Roman art

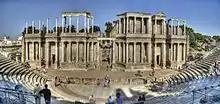
Roman theatre in Mérida

Few Roman coins reach the artistic peaks of the best Greek coins, but they survive in vast numbers and their iconography and inscriptions form a crucial source for the study of Roman history, and the development of imperial iconography, as well as containing many fine examples of portraiture. They penetrated to the rural population of the whole Empire and beyond, with barbarians on the fringes of the Empire making their own copies. In the Empire medallions in precious metals began to be produced in small editions as imperial gifts, which are similar to coins, though larger and usually finer in execution. Images in coins initially followed Greek styles, with gods and symbols, but in the death throes of the Republic first Pompey and then Julius Caesar appeared on coins, and portraits of the emperor or members of his family became standard on imperial coinage. The inscriptions were used for propaganda, and in the later Empire the army joined the emperor as the beneficiary.